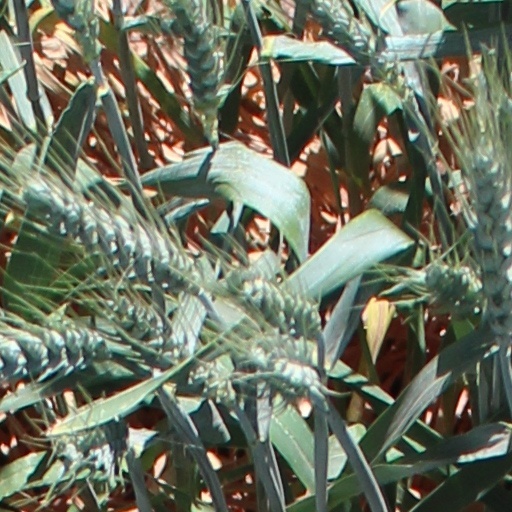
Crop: wheat